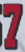
Number: 7